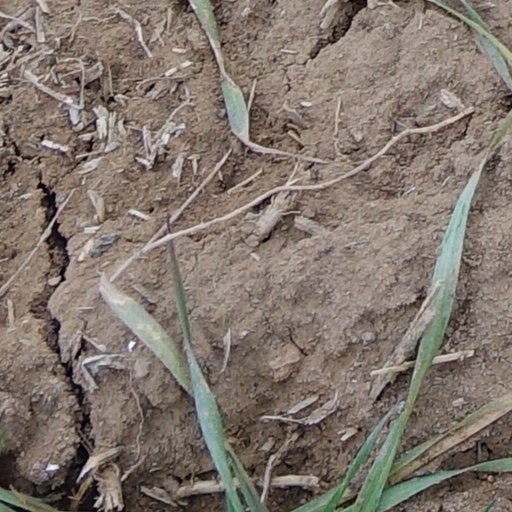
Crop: wheat